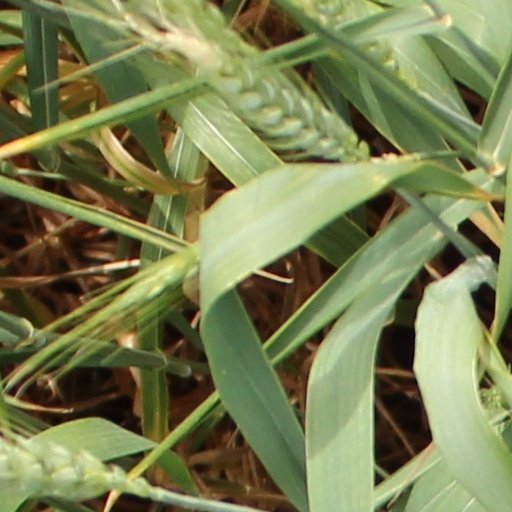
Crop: wheat